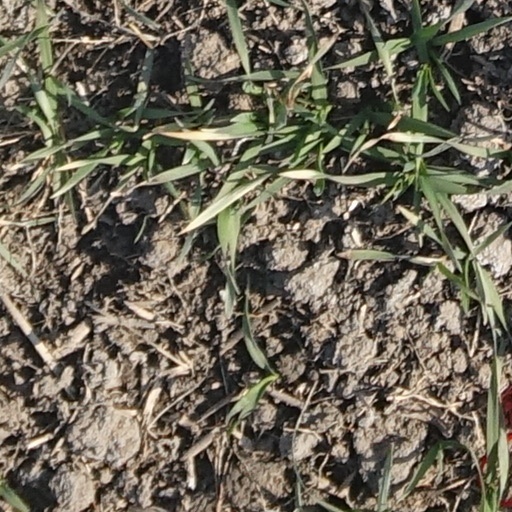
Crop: wheat